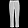
Label: Trouser